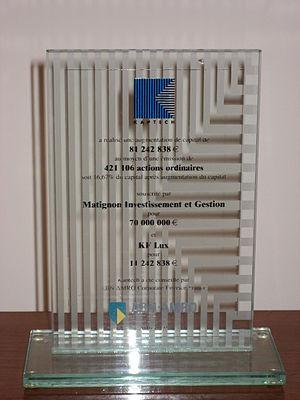
Kaptech était un opérateur de télécommunications français créé en 1995 sous le nom de Prologos par Jean-Pierre Souviron, Pierre Prieux et Francois Chavaudret.